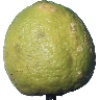
Label: Limes 1